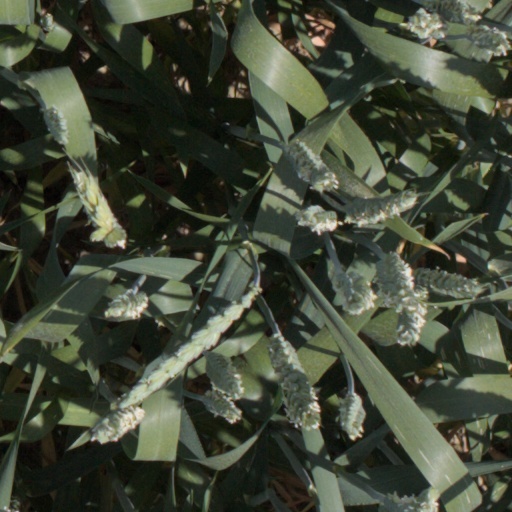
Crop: wheat